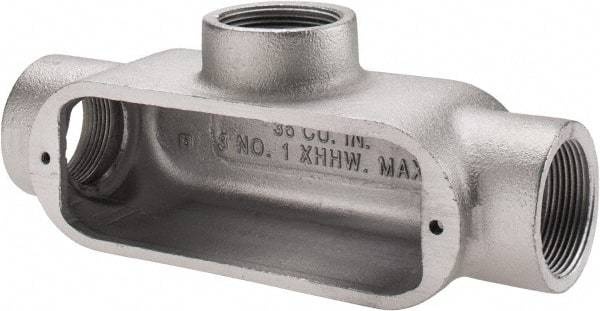
Cooper Crouse-Hinds - Form 5, T Body, 1-1/2" Trade, Rigid Malleable Iron Conduit Body - Oval, 9" OAL, 36 cc Capacity, Gray
Item #: 04761615 Brand: Cooper Crouse-Hinds Model #: T150M Exact Tooling IR#: 04 Product Specifications Conduit Form Type 5 Conduit Body Type T Trade Size (Inch) 1-1/2 Conduit Type Rigid Material Malleable Iron Overall Length (Decimal Inch) 9.0000 Volume Capacity (Cu. In.) 36 Shape Oval Color Gray Includes Set Screws Standards Met CSA C22.2 No. 18; cUL Listed; UL 514B; UL File E15022; UL Listed
Brand: Cooper Crouse-Hinds
Category: Hardware > Power & Electrical Supplies > Conduit & Housings